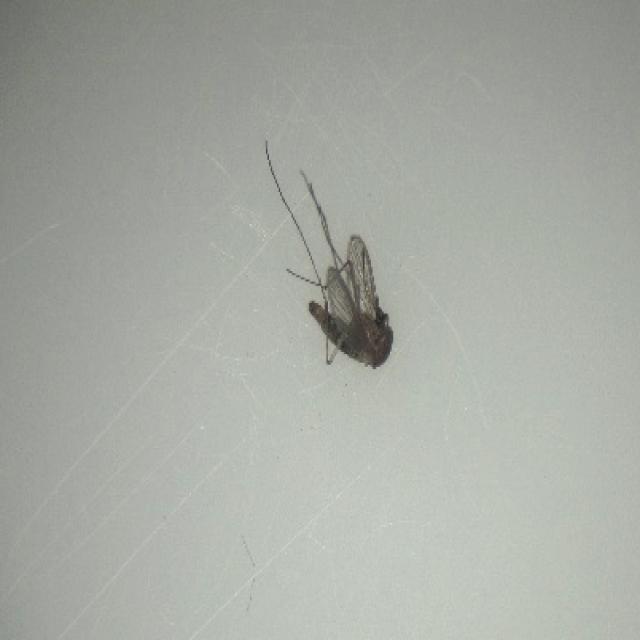
Species: culex_tritaeniorhynchus